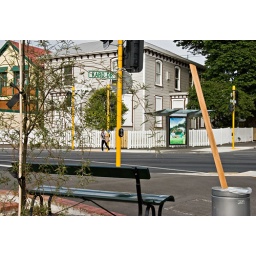
stick in the bin, girl walking